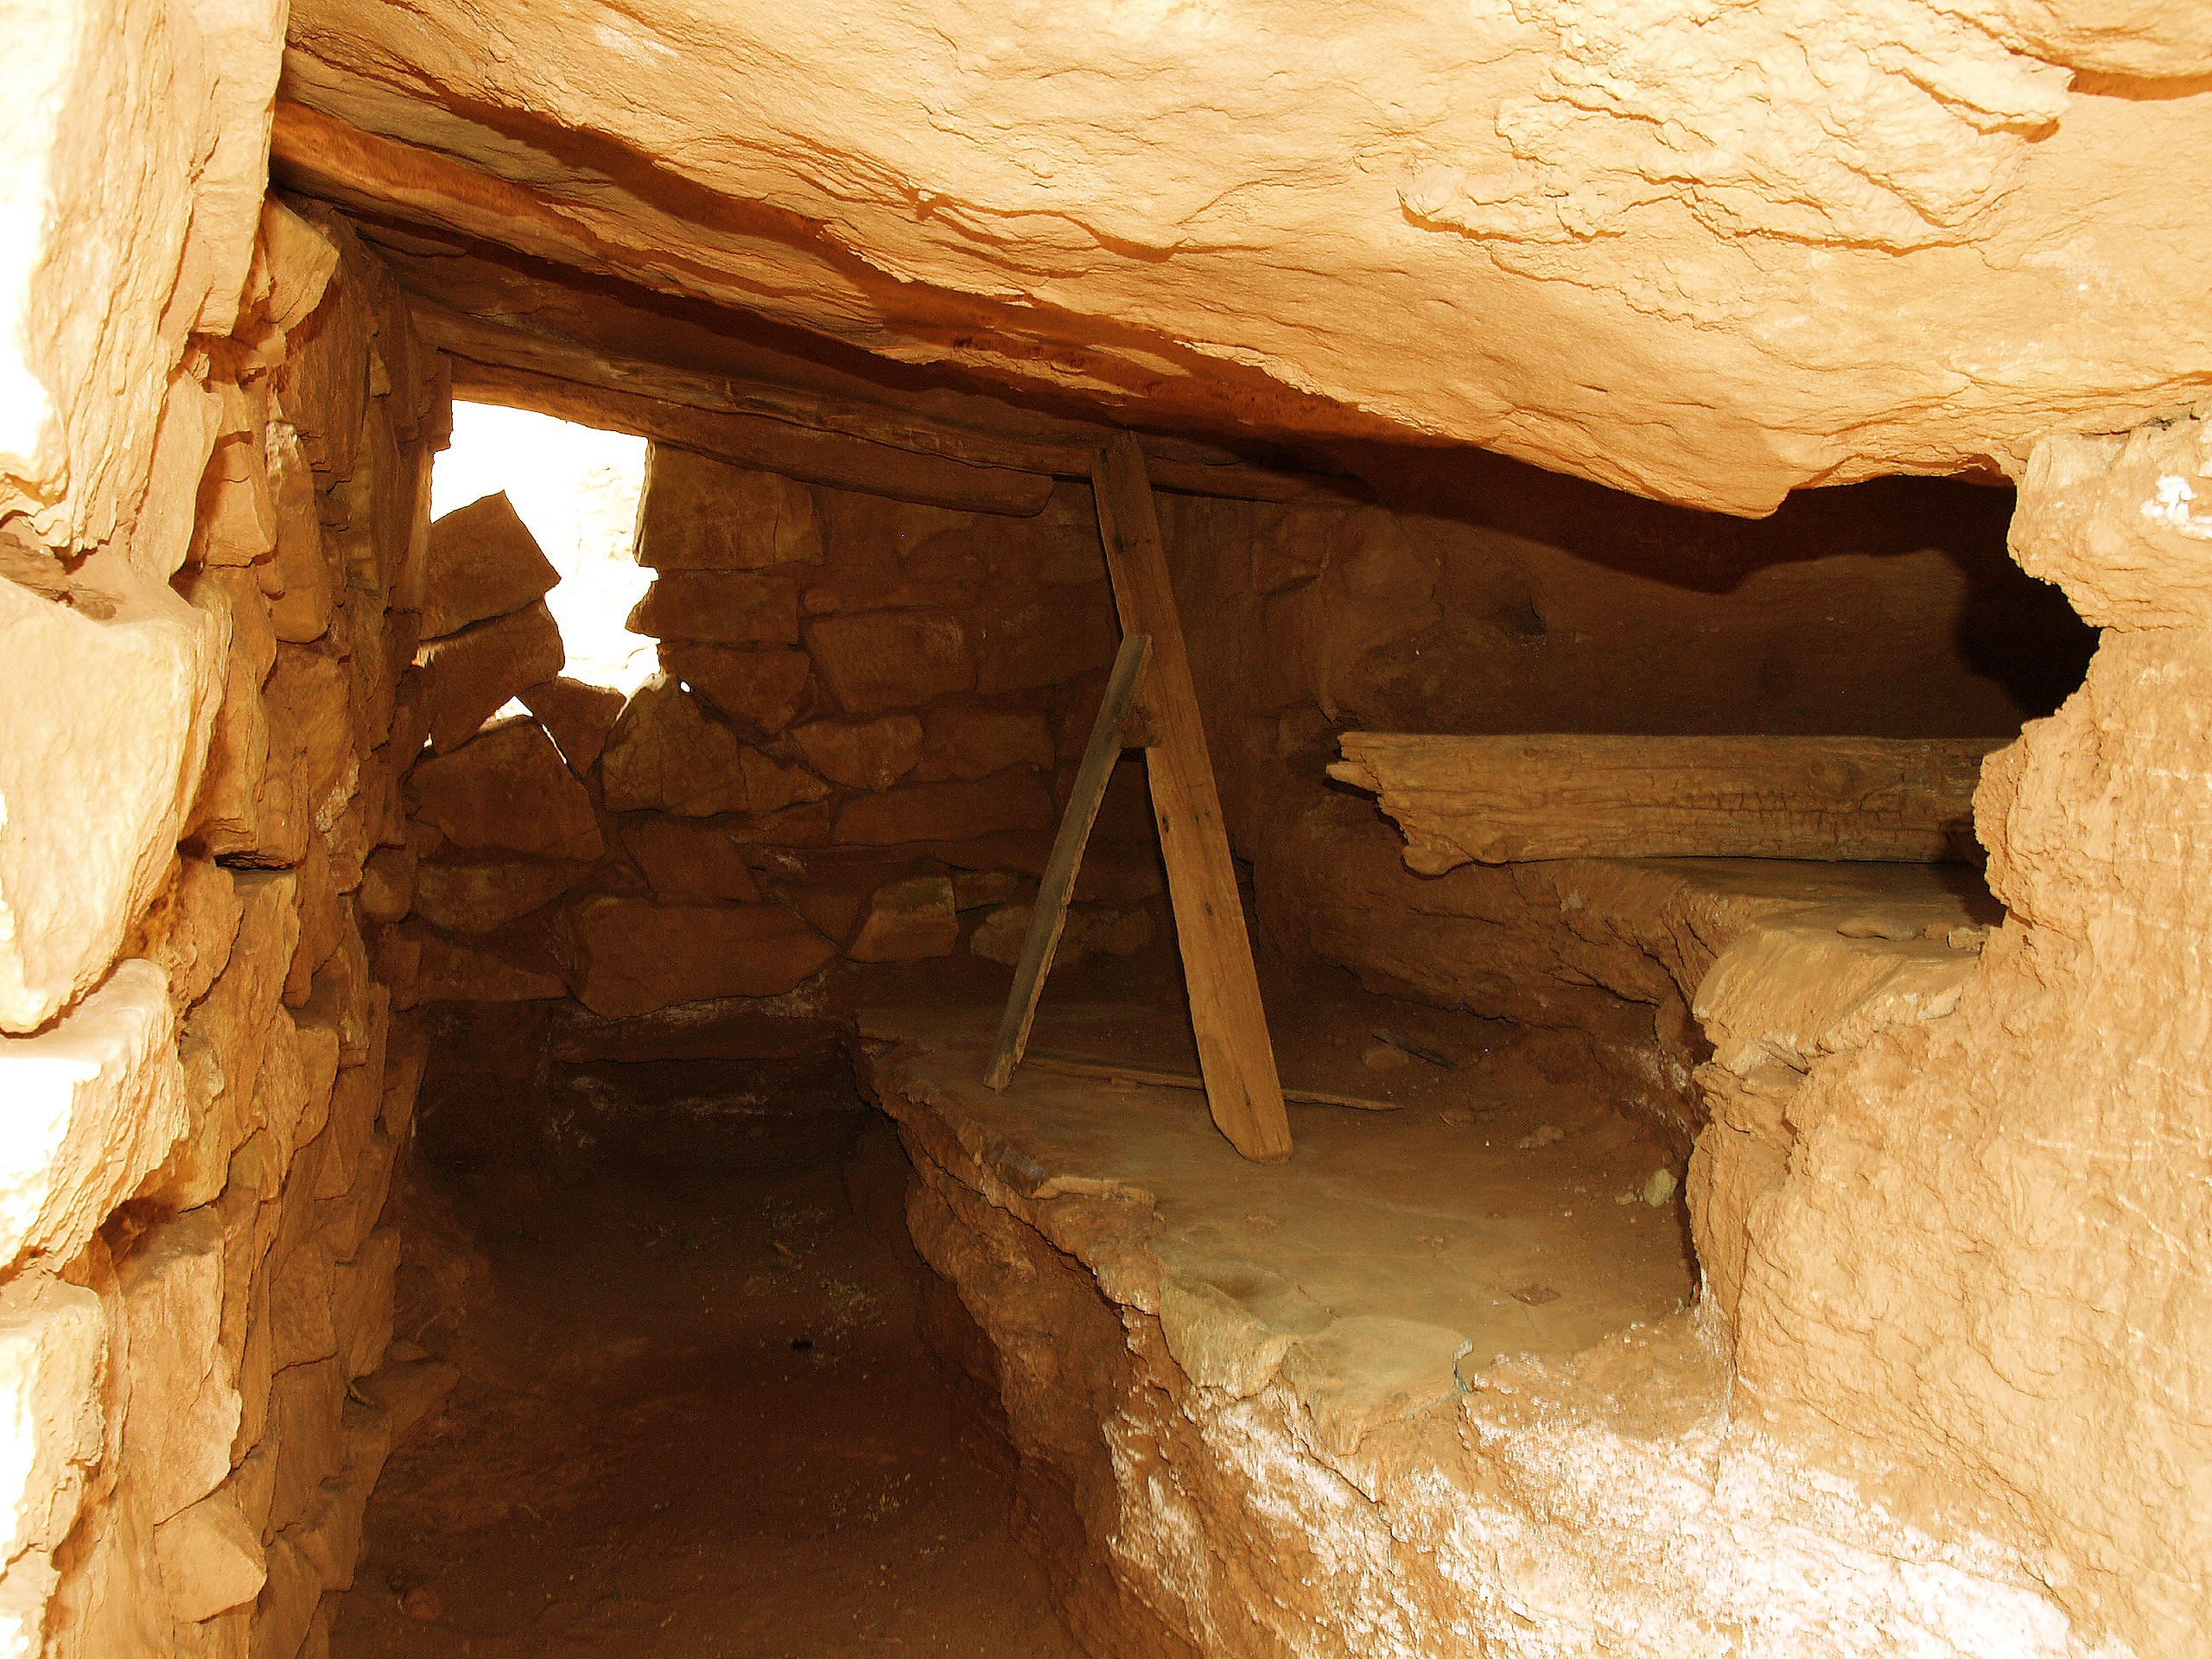
wood, building, formation, arch, cave, red, usa, room, arizona, rocks, native, shelter, temple, landform, ancient history, marble canyon